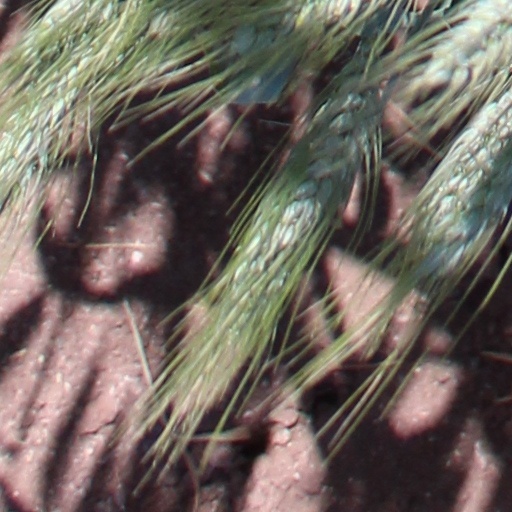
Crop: wheat